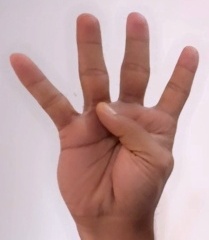
ASL sign: 4